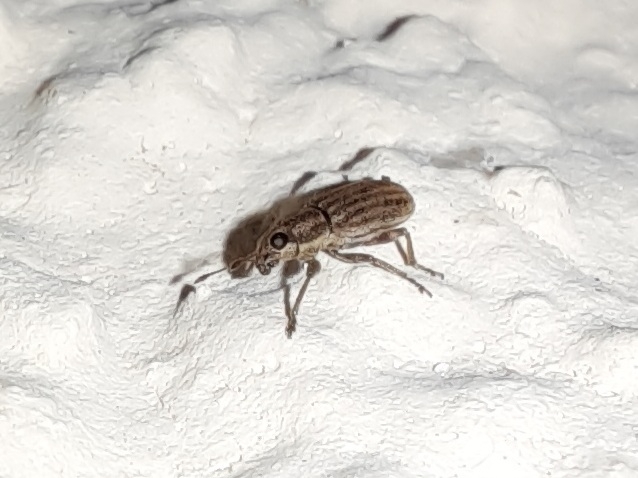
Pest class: pea_leaf_weevil